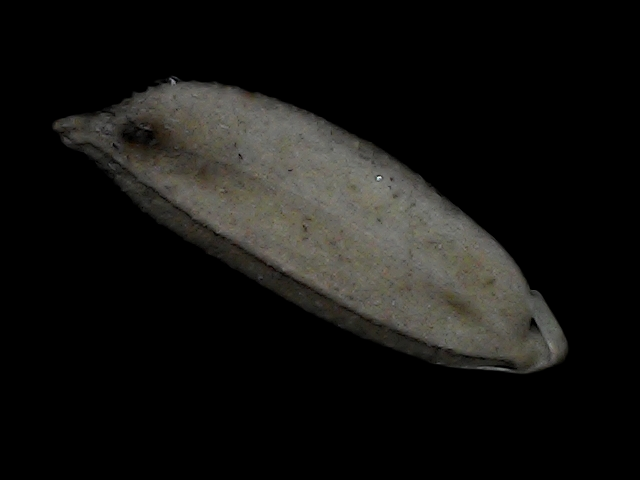
Rice variety: Bd72